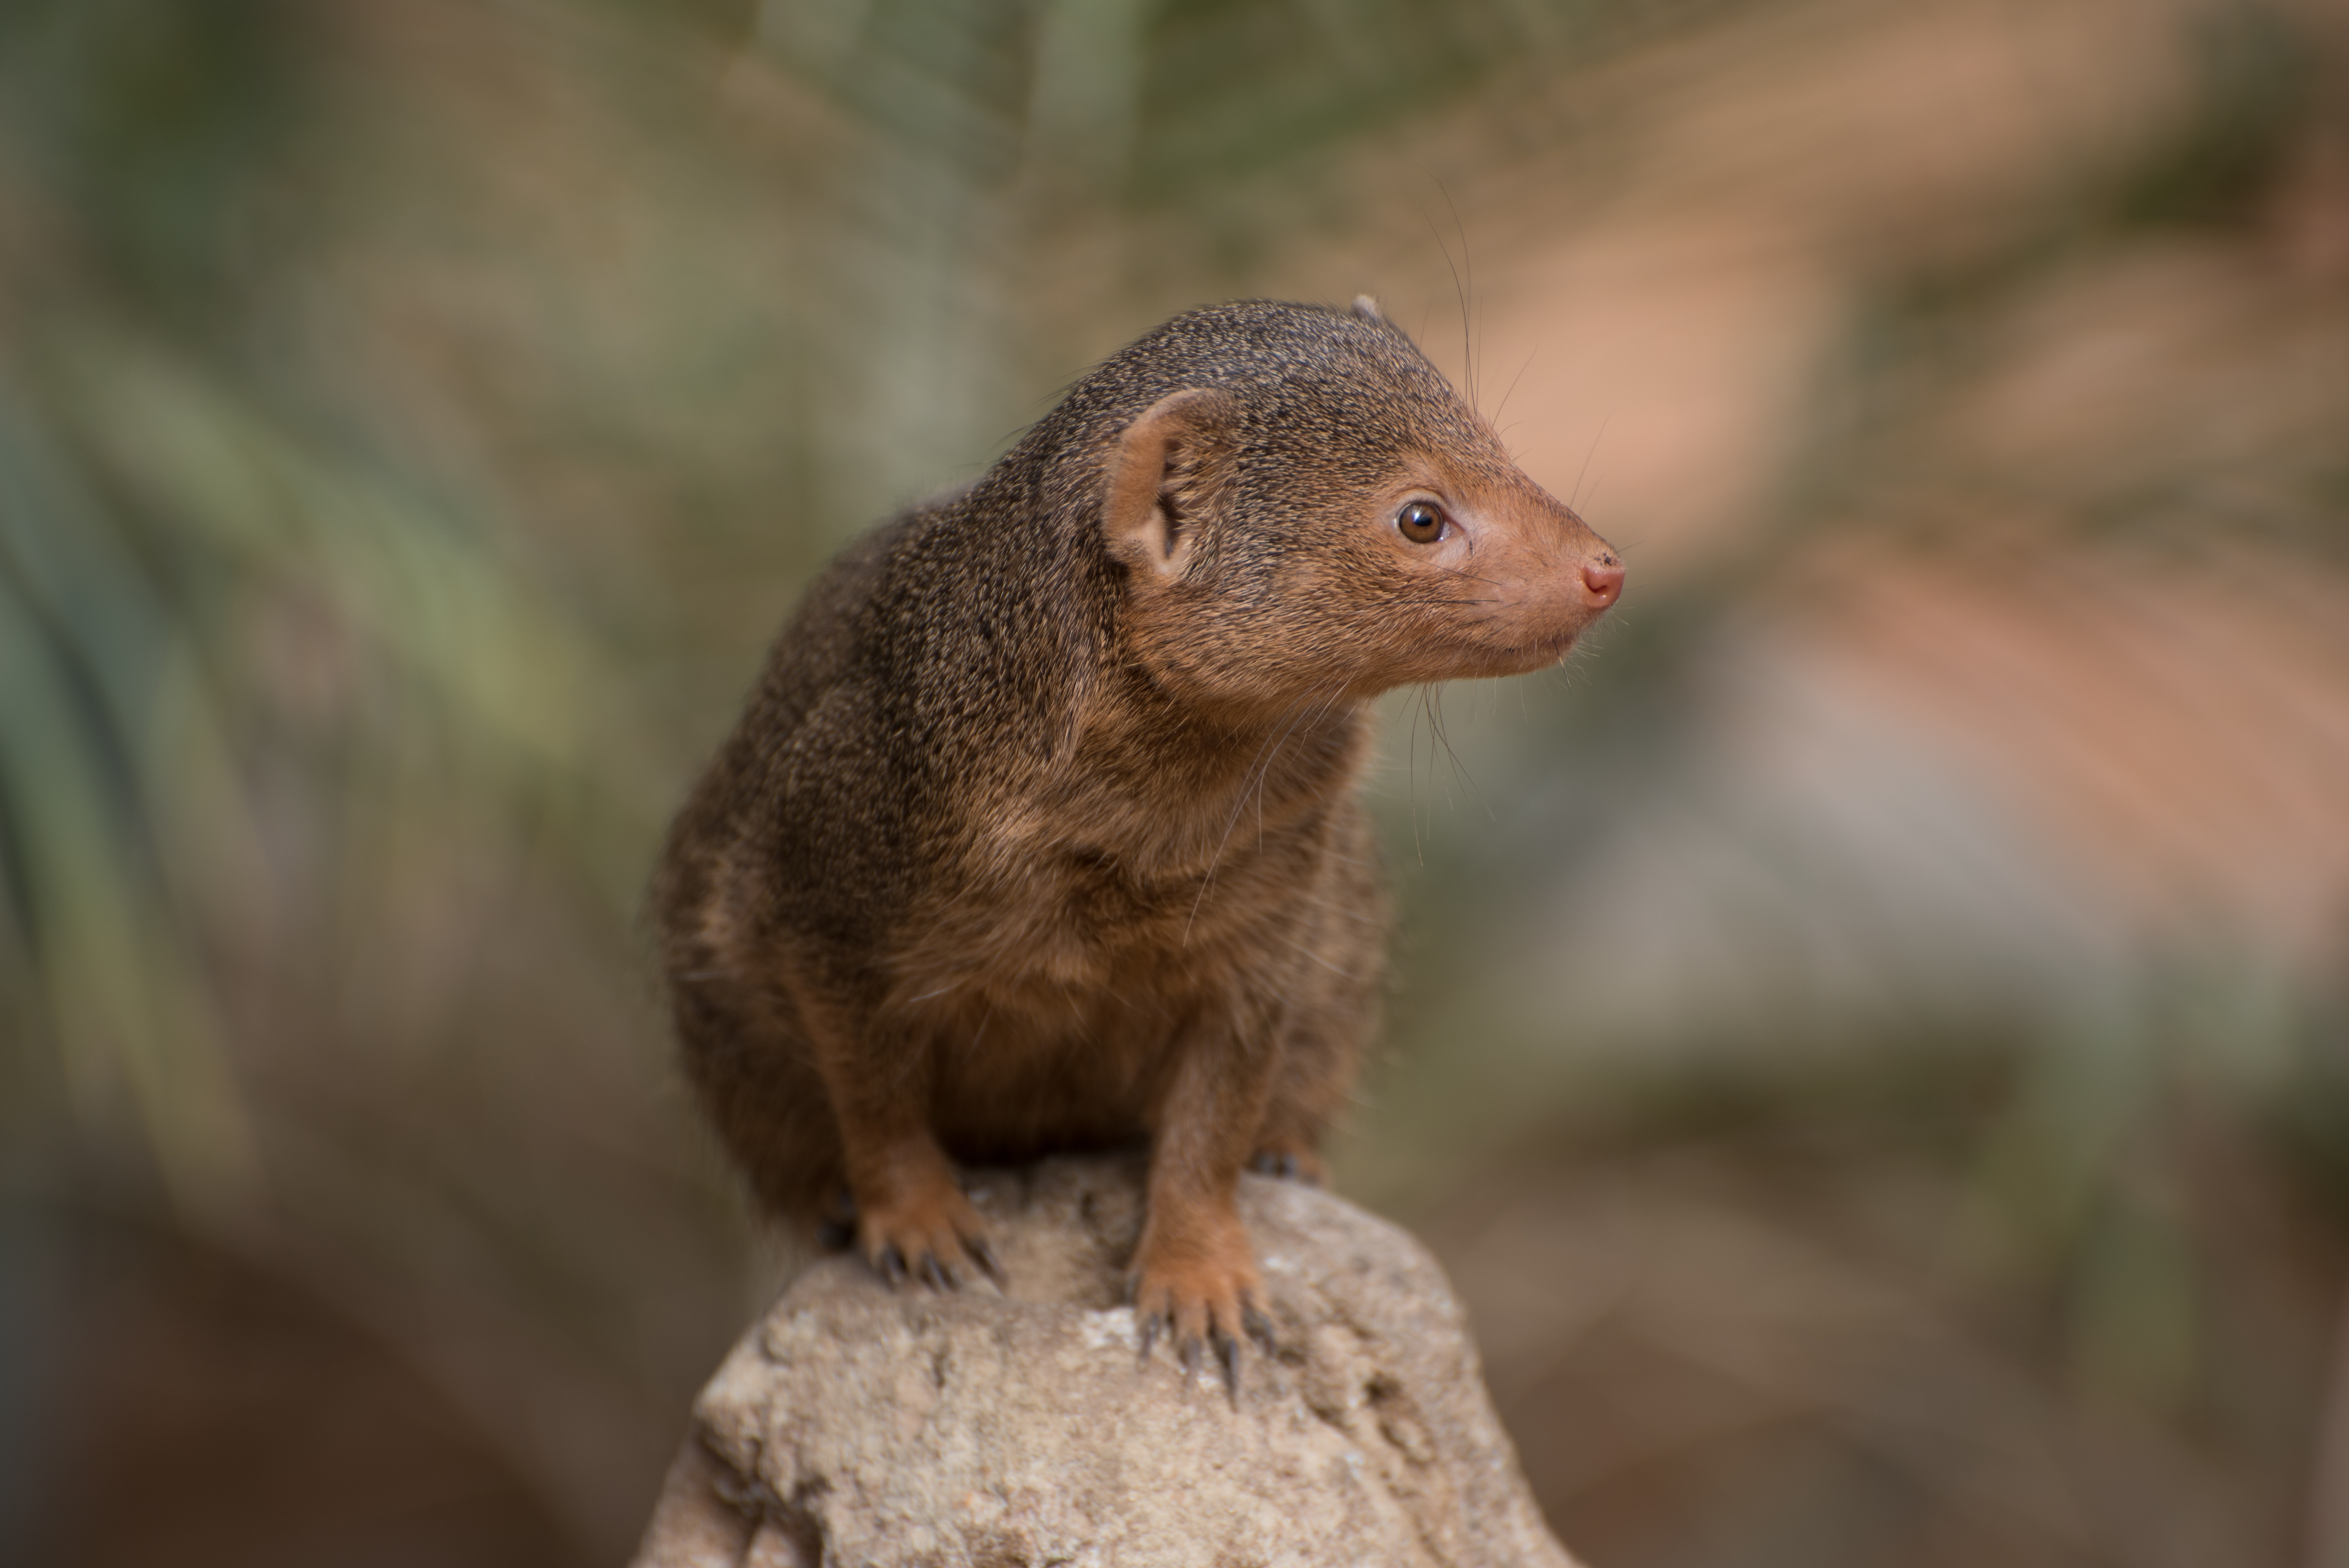
nature, animal, wildlife, wild, zoo, mammal, fauna, whiskers, vertebrate, meerkat, prairie dog, pairi daiza